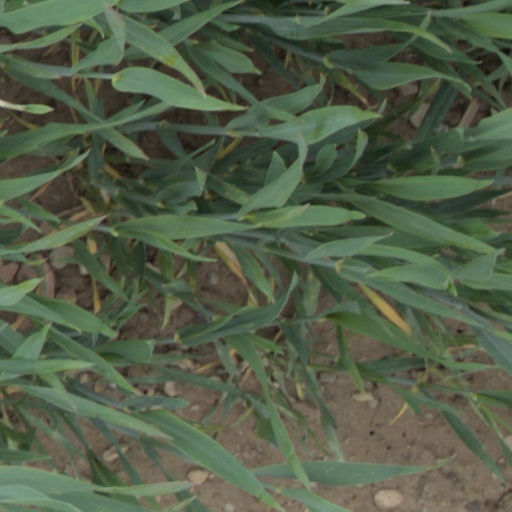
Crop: wheat